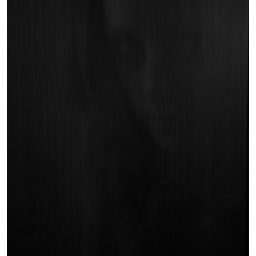
face in the door